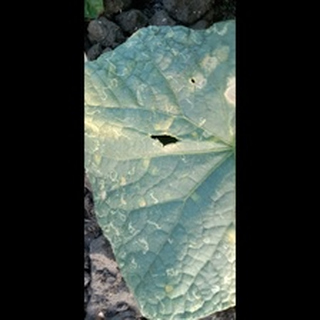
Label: diseased_cucumber